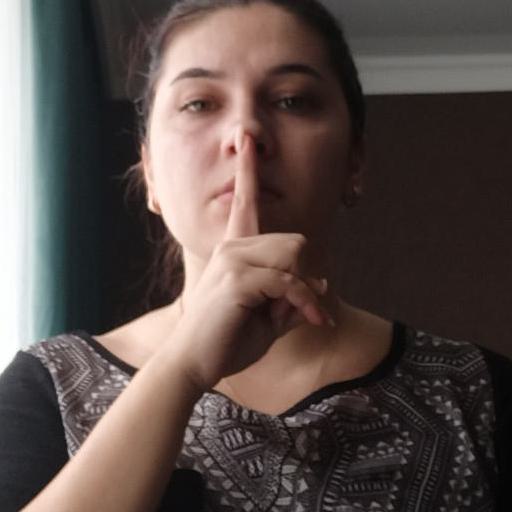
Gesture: mute